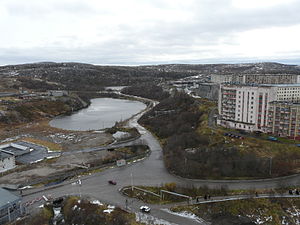
Gadzhijevo
Gadzhijevo er en lukket by på 12.600 indbyggere, beliggende på Kolahalvøen i Murmansk oblast, det nordvestlige Rusland. Byen er opkaldt efter den sovjetiske helt Magomet Imadutdinovich Gadzhiev der var ubådskaptajn under anden verdenskrig. Byen var tidligere kendt under navnene Yagelnaya Guba indtil 1967 og Skalisty fra 1981 til 1994, om end byen ofte blot blev refereret til under kodenavnet Murmansk-150. Skalisty blev byens officielle navn i 1994, men i 1999 blev den omdøbt tilbage til dens nuværende navn Gadzhijevo.